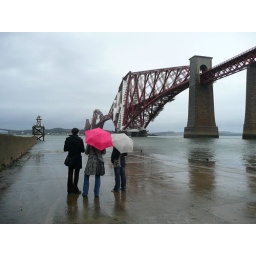
maf trying to explain to the girls why we are stood in the rain looking at a bridge